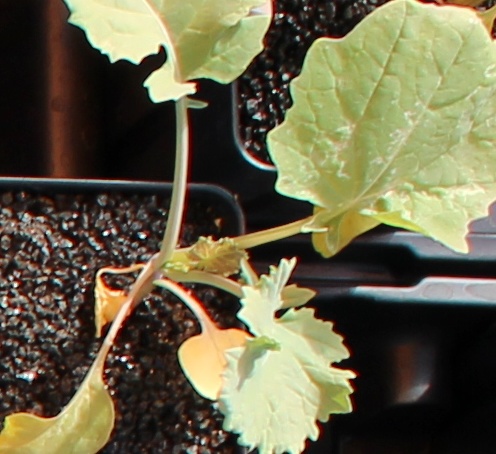
Label: Canola